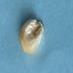
Maize quality: Bad